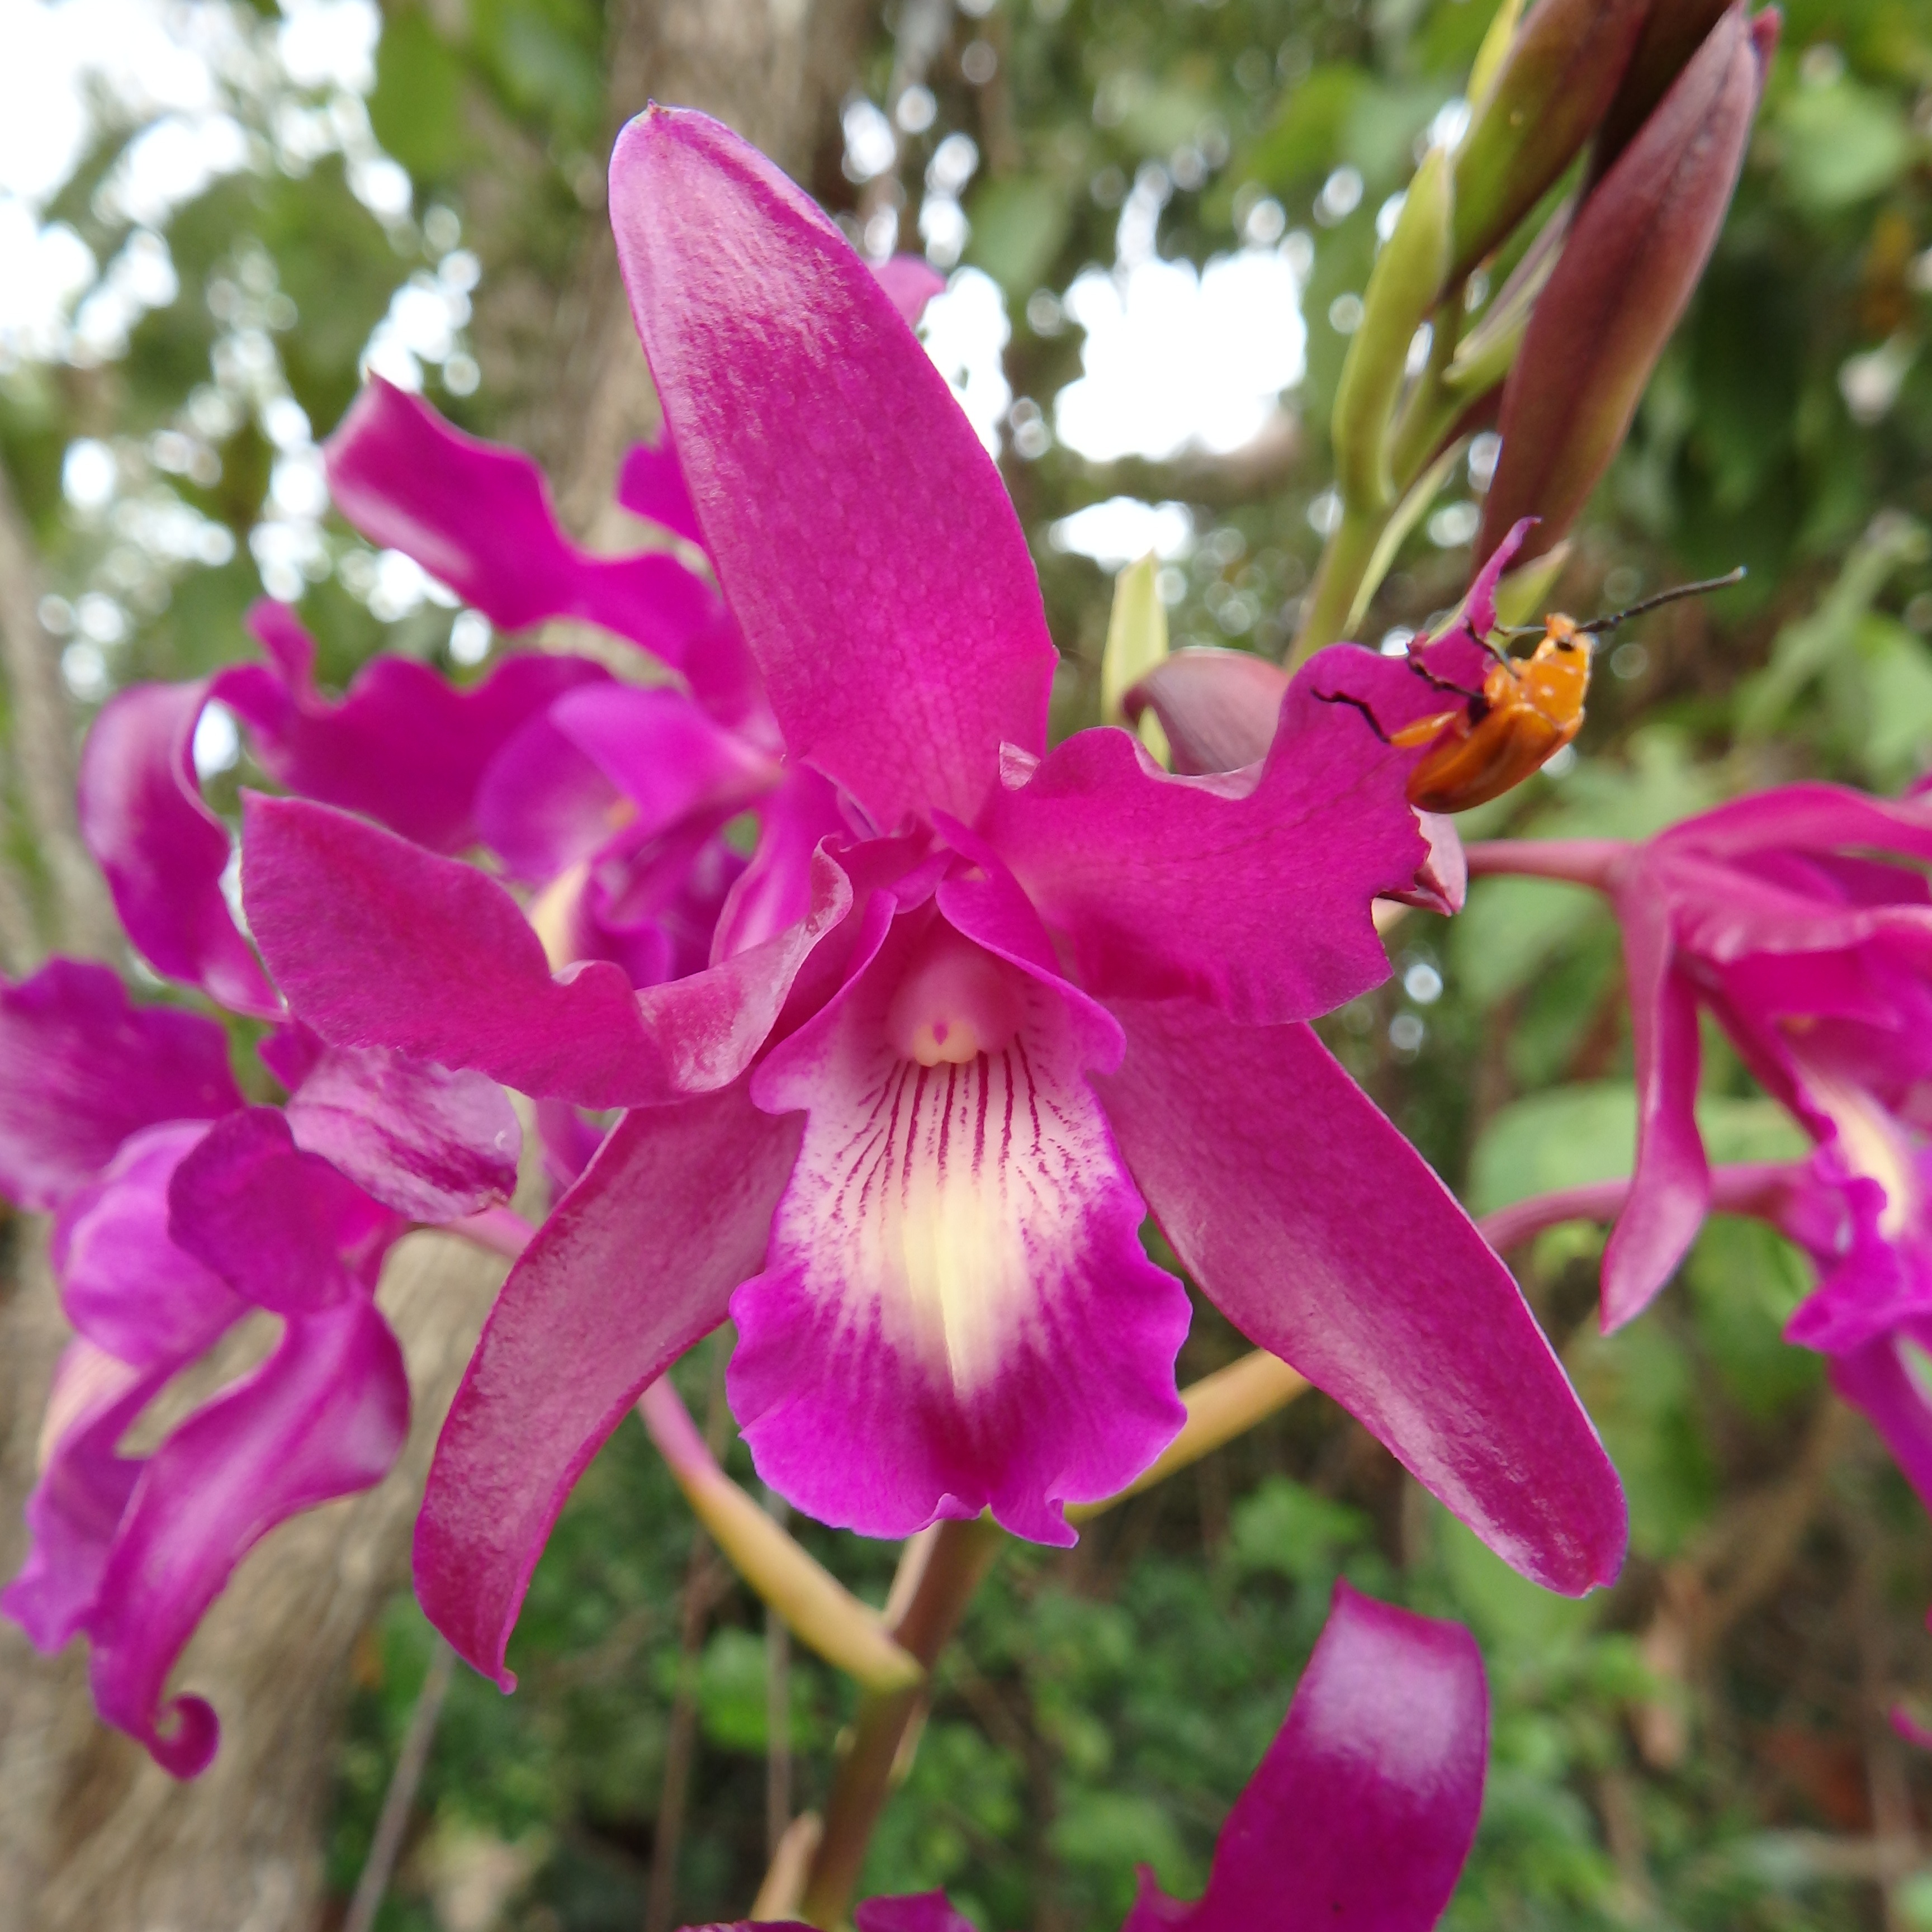
nature, blossom, plant, stem, flower, purple, petal, bloom, tropical, color, macro, natural, botany, garden, pink, flora, botanical, orchid, wildflower, bright, elegant, bud, elegance, flowering plant, cattleya, dendrobium, land plant, cattleya labiata